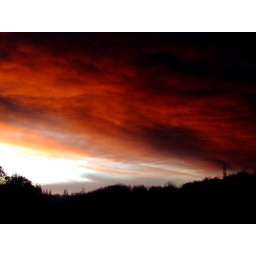
a pall of black smoke from the massive fuel depot explosion at hemel hempstead glows in the setting sun